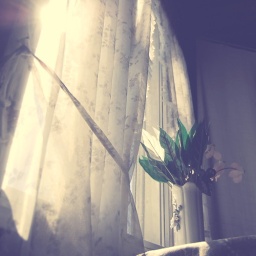
plastic flowers in the window